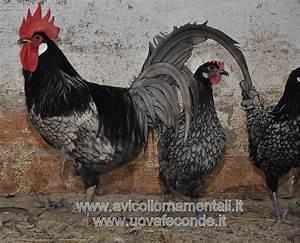
chicken